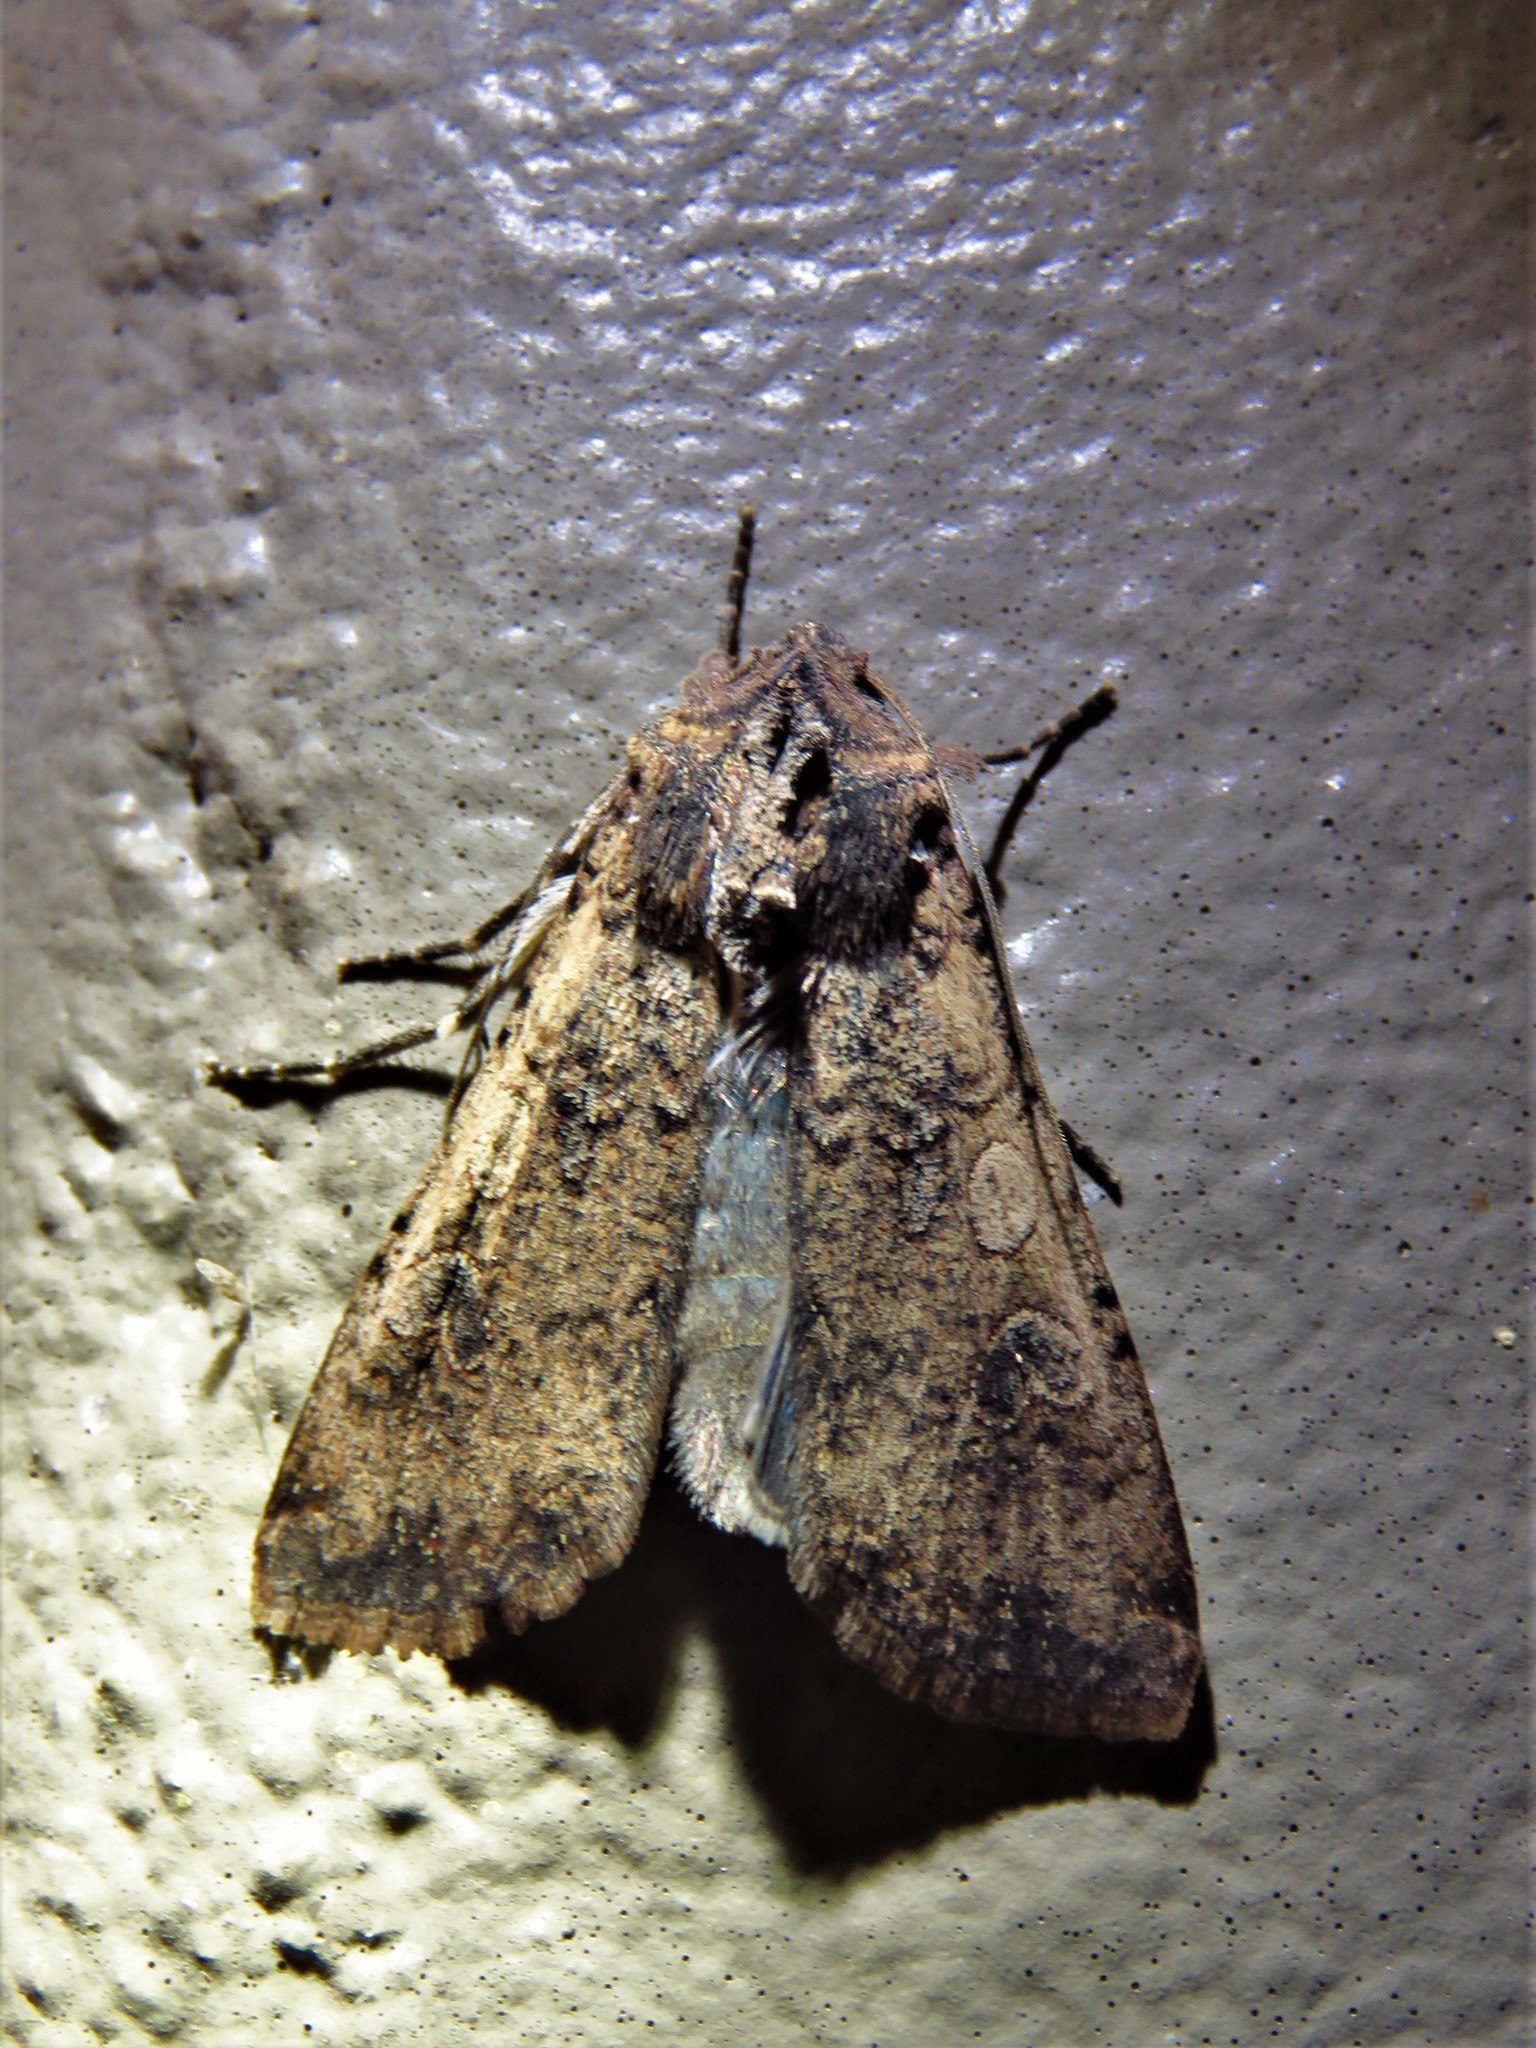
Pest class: cutworms